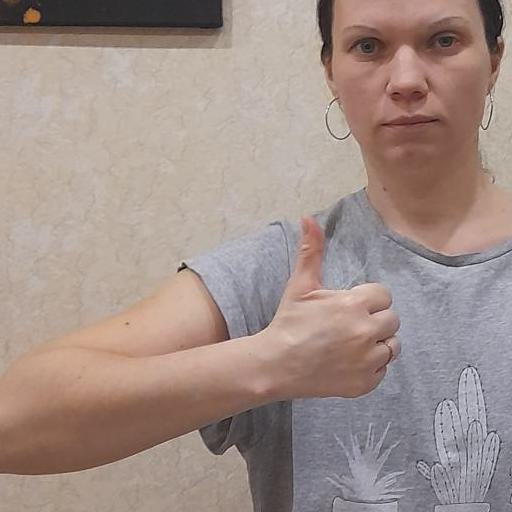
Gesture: like